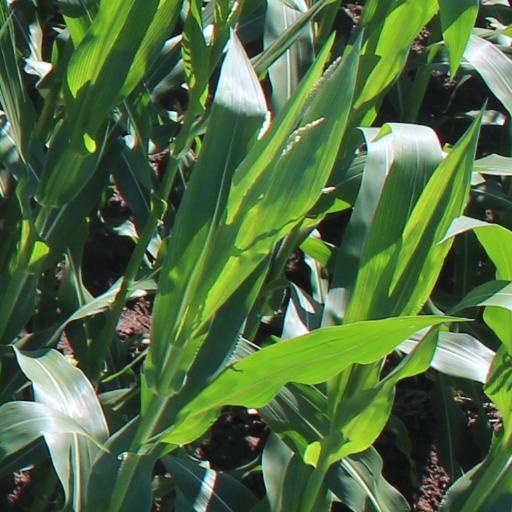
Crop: maize; corn